Bai Yansong

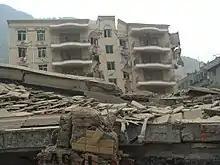
During the 2008 Sichuan earthquake, Bai Yansong was the lead anchor for CCTV.

In the midst of warming ties between China and Japan, Bai filmed a documentary piece for CCTV in 2007 focusing on Japanese culture and the early history of Sino-Japanese relations. He had proposed filming the piece a year before, but says it was considered too sensitive to air until relations improved. Bai later presided over a forum on Sino-Japanese relations, which included ministerial-level officials from Japan and China and discussed issues such as military spending and Tibet.